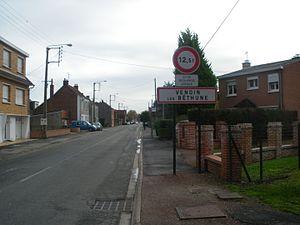
Panneau d'entrée de la commune de Vendin-lès-Béthune.
Vendin-lès-Béthune est une commune française située dans le département du Pas-de-Calais en région Hauts-de-France.